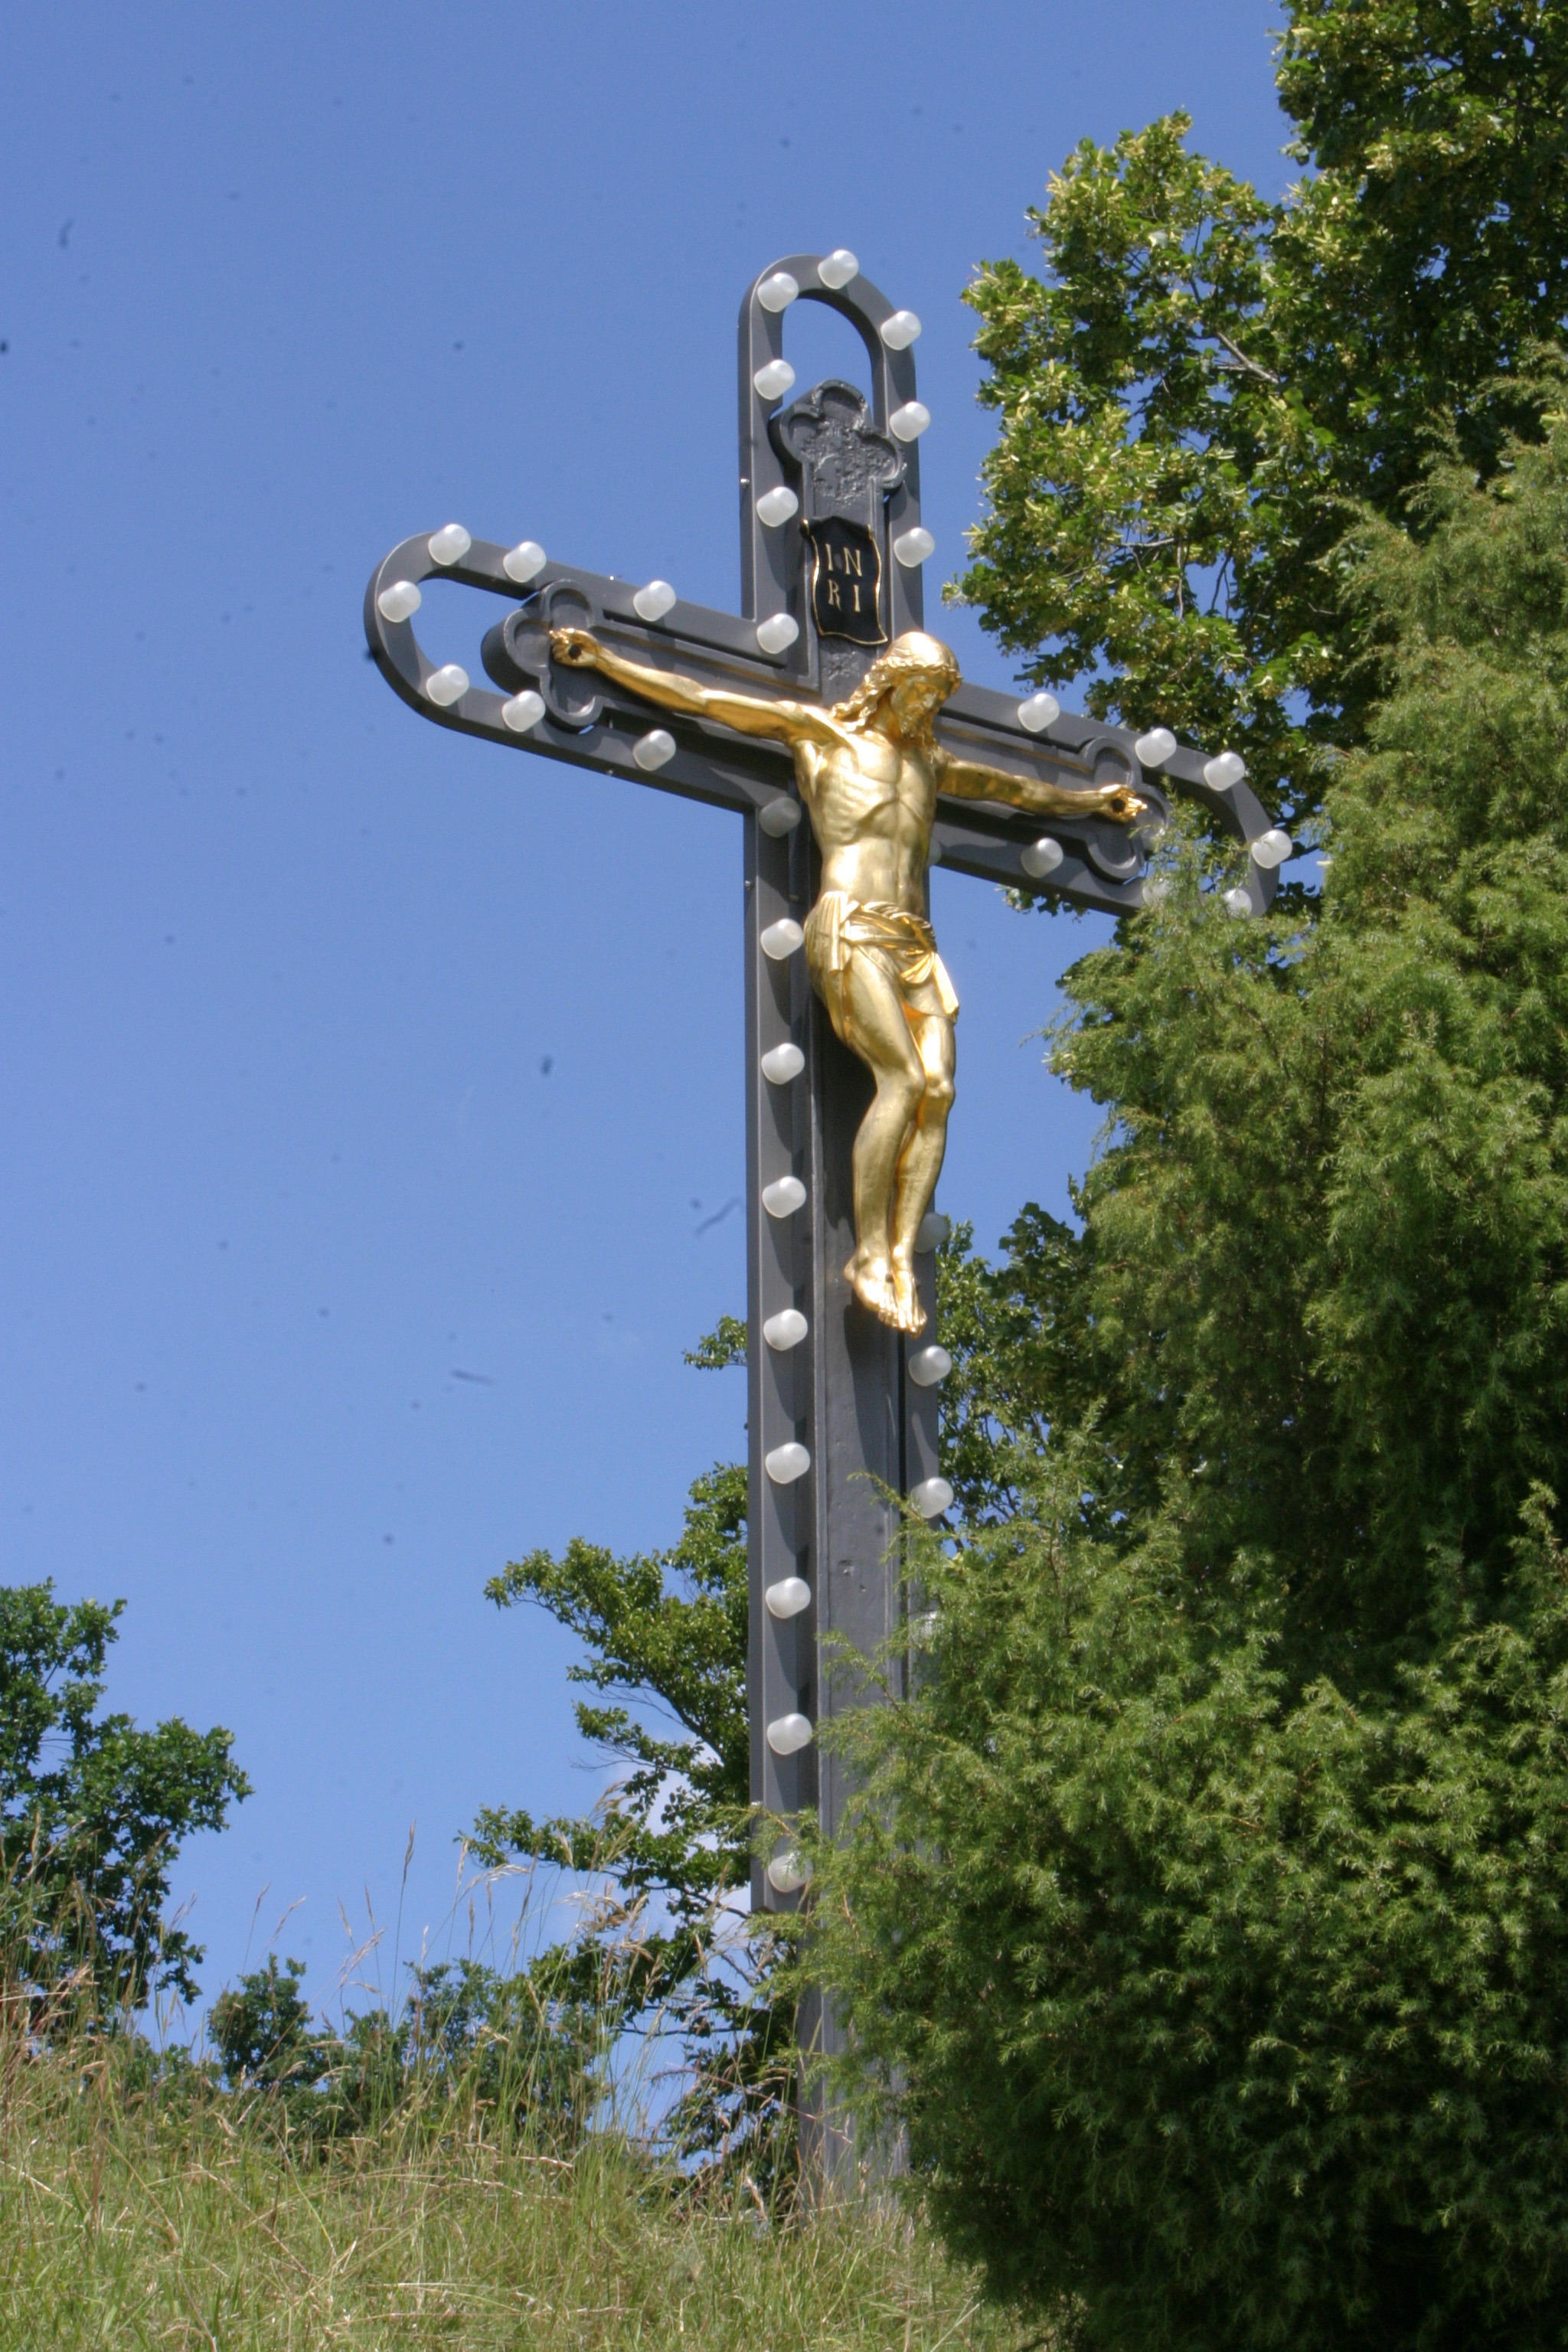
monument, symbol, cross, totem pole, sculpture, kreuzberg, crucifix, altm hl valley, dietfurt, altm hltal nature park